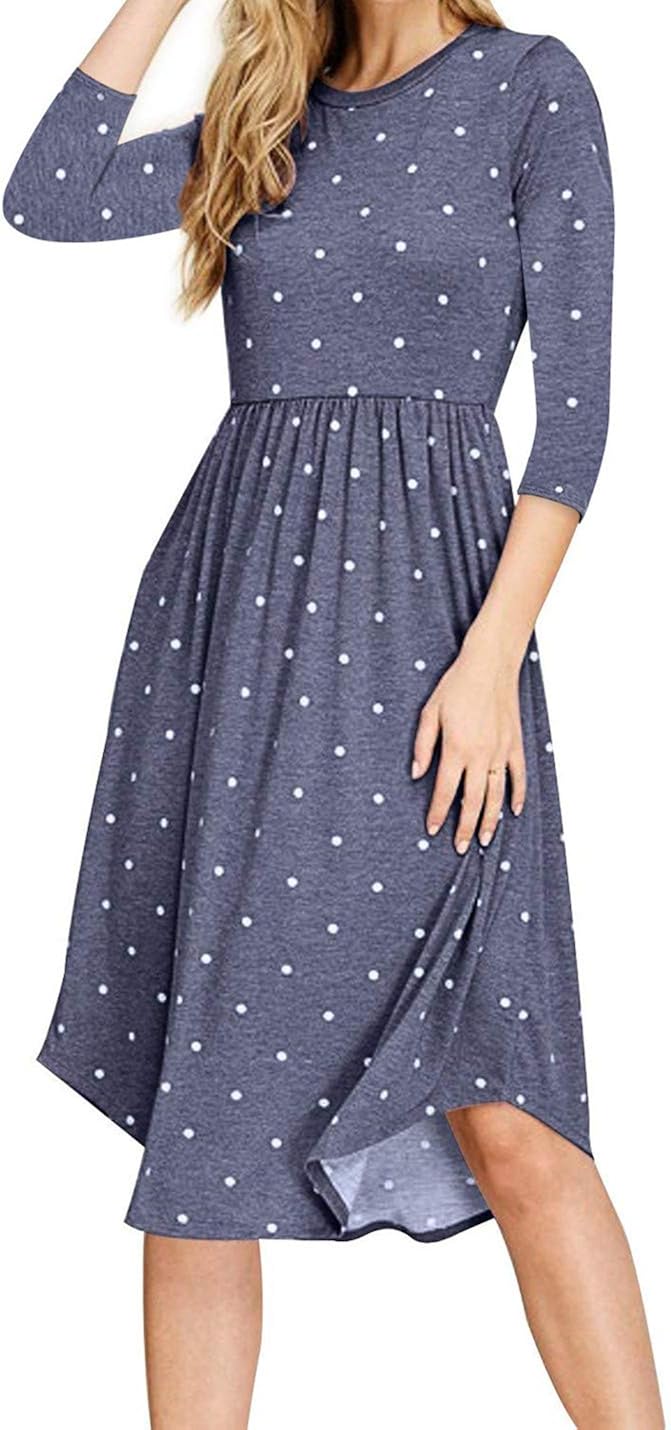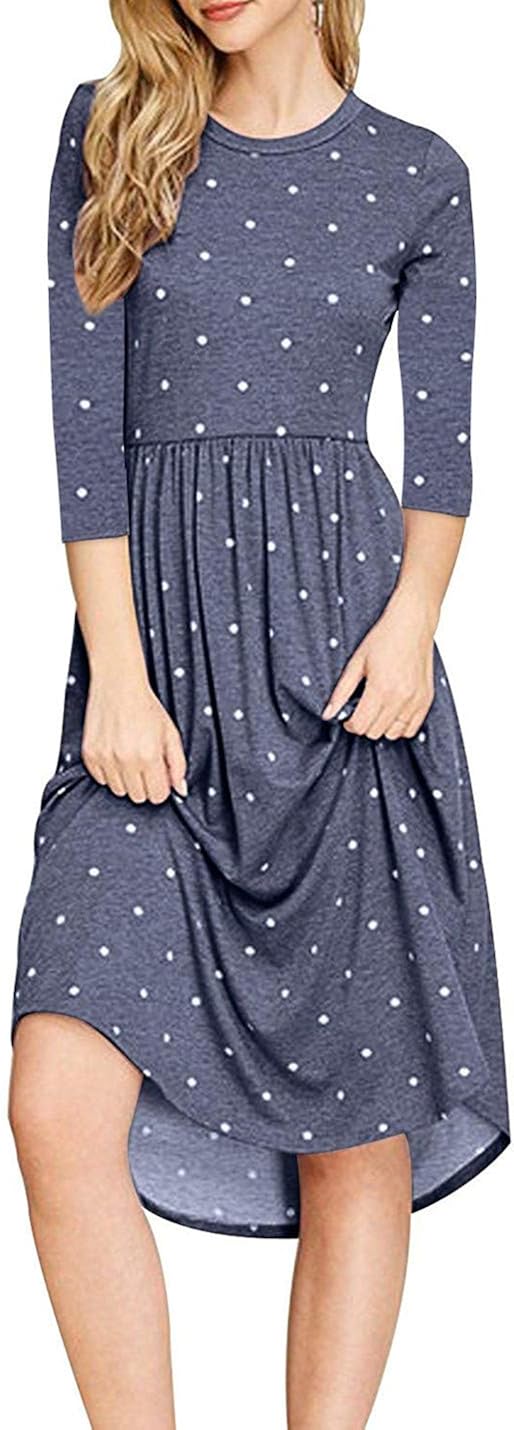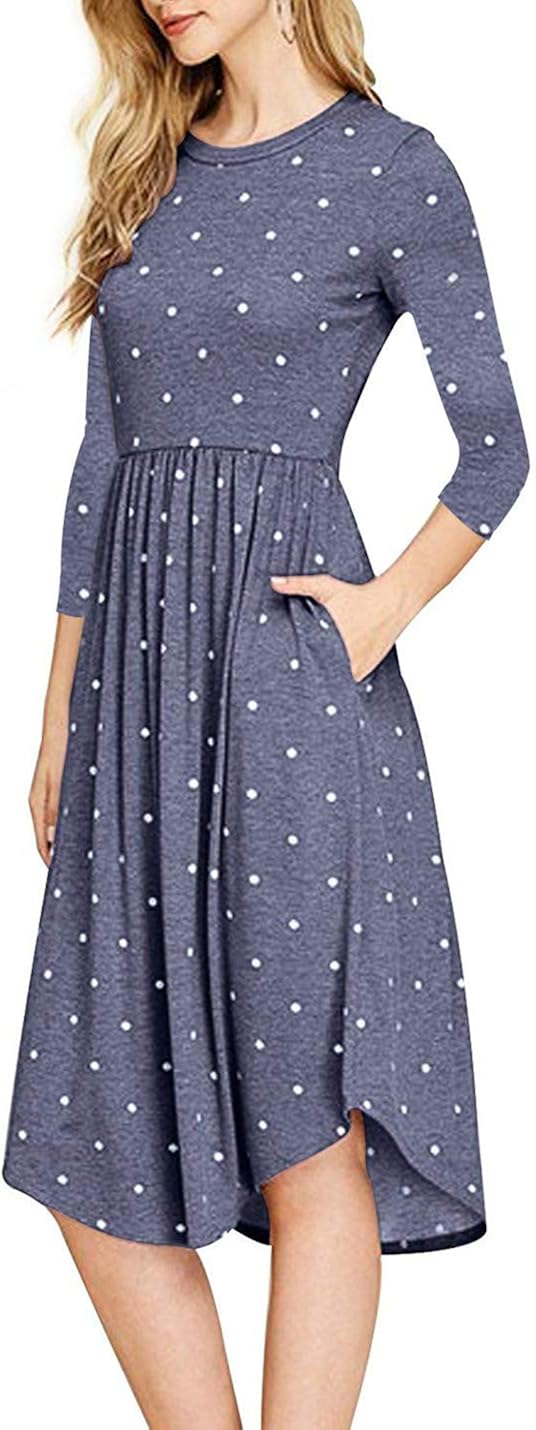
ZRMY Women 3/4 Sleeve Polka Dot Casual Dress Floral Print Pleated Loose Swing Midi Dress with Pocket
Category: AMAZON FASHION
ZRMY Womens Pleated Polka Dot Dress Floral Print Loose Swing Casual Midi Dress with Pocket
Features: US SIZE:S=(US 4-6),M=(US 8-10),L=(US 12-14),XL=(US 16-18),2XL=(US 20-22) | Features: Casual Style,Two Side Pockets,Elastic Waist,Dresses,Polka Dot，Floral.A good amount of stretch,breathable,skin-touch,makes you feeling well | Material:95%Polyester+5%Spandex..Super soft and comfortable. | Suitable Occasion: Casual/Party/Work/Beach/Holiday Style.Good for Spring,Autumn,and Summer | Loose Fit Casual Tunic Dress,Plain Pleated Swing Party Dance Dress,Scoop Neck T-Shirt，Loose Dress With Pockets.